Ode: Intimations of Immortality

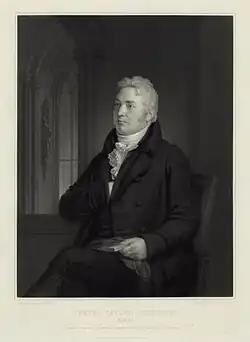
Samuel Taylor Coleridge, friend of Wordsworth and fellow Romantic poet

The ode praises children for being the "best Philosopher" ("lover of truth") because they live in truth and have prophetic abilities. This claim bothers Coleridge and he writes, in "Biographia Literaria", that Wordsworth was trying to be a prophet in an area that he could have no claim to prophecy. In his analysis of the poem, Coleridge breaks down many aspects of Wordsworth's claims and asks, "In what sense can the magnificent attributes, above quoted, be appropriated to a "child", which would not make them equally suitable to a "be", or a "dog", or a "field of corn": or even to a ship, or to the wind and waves that propel it? The omnipresent Spirit works equally in them, as in the child; and the child is equally unconscious of it as they." The knowledge of nature that Wordsworth thinks is wonderful in children, Coleridge feels is absurd in Wordsworth since a poet couldn't know how to make sense of a child's ability to sense the divine any more than the child with a limited understanding could know of the world. I. A. Richards, in his work "Coleridge on Imagination" (1934), responds to Coleridge's claims by asking, "Why should Wordsworth deny that, in a much less degree, these attributes are equally suitable to a bee, or a dog, or a field of corn?"